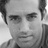
Emotion: neutral